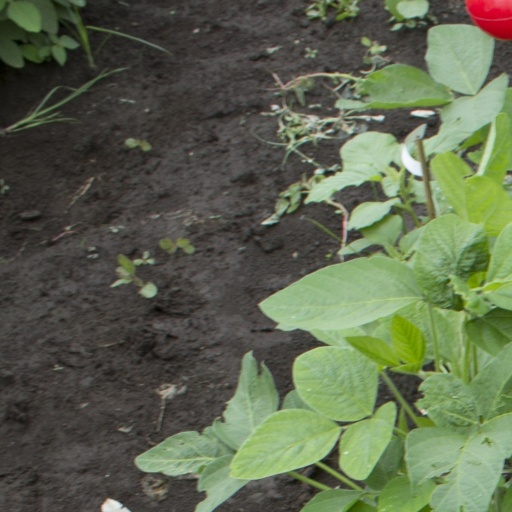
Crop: soybean